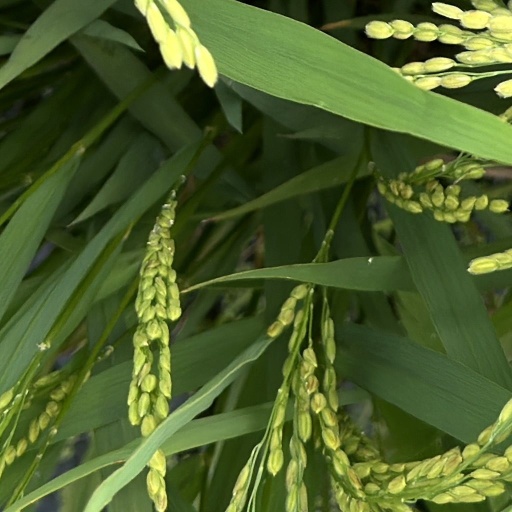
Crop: rice